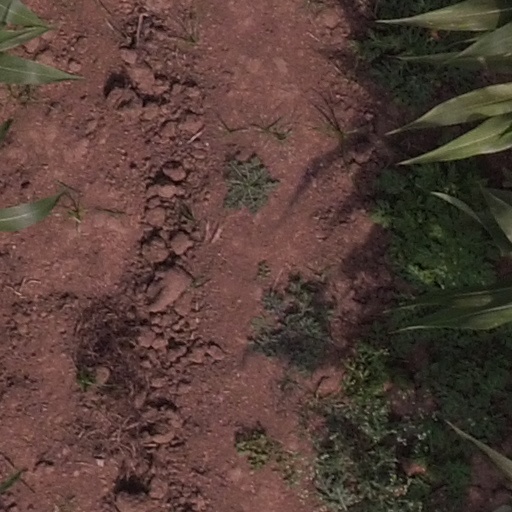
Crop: maize; corn